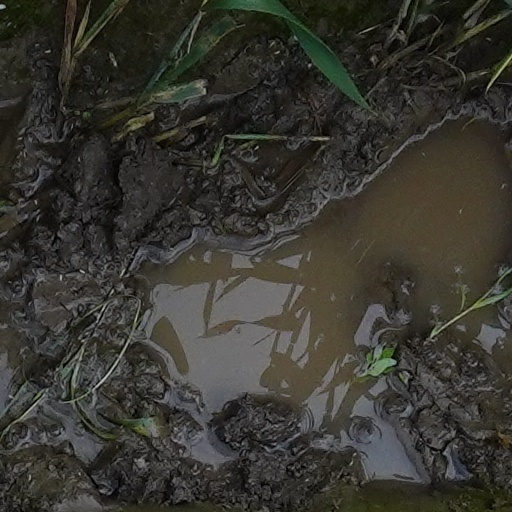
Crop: wheat